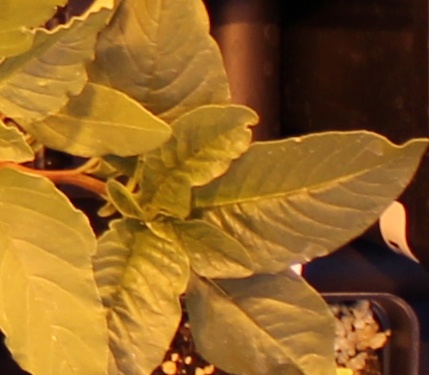
Label: Waterhemp